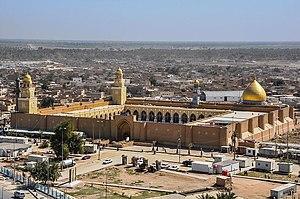
Koufa ou Kûfa est une ville d'Irak, environ 170 km au sud de Bagdad, et à 10 km au Nord-est de Nadjaf. Elle est située sur les rives du fleuve Euphrate. La population en 2003 était estimée à 110 000 habitants. C'est la deuxième ville de la province de Nadjaf.